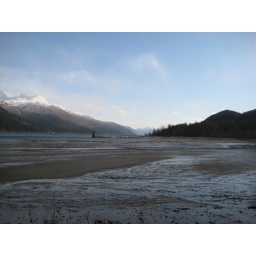
Tidal flat. This is the only sandy beach near Juneau and a popular dog running area.